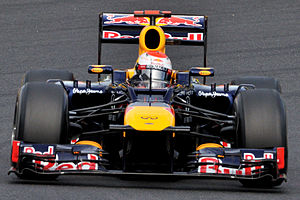
Formel 1 2012
2012 sæsonen var den 63. gang Formel 1 verdensmesterskabet blev afholdt. Den bestod af 20 løb, hvor 12 hold deltog. Verdensmesterskabet for kørere blev vundet af Sebastian Vettel, mens Red Bull Racing vandt verdensmesterskabet for hold.